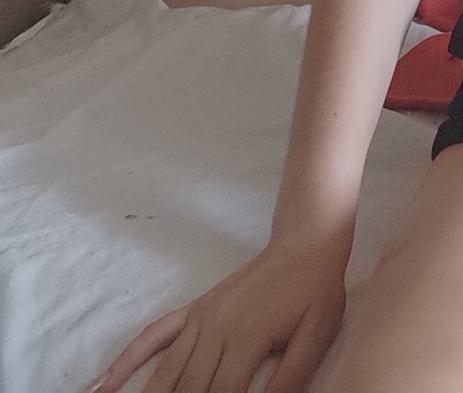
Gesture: no_gesture